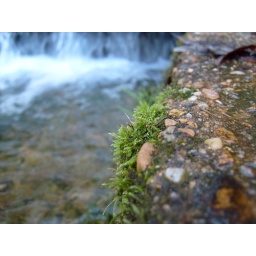
Green moss grows on the retaining wall built to guide the water from the artesian aquifer &amp;quot;McNair Springs&amp;quot; in Magee, Mississippi..